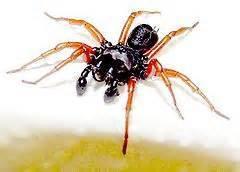
spider